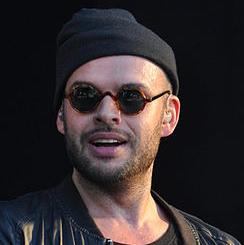
Age: 30